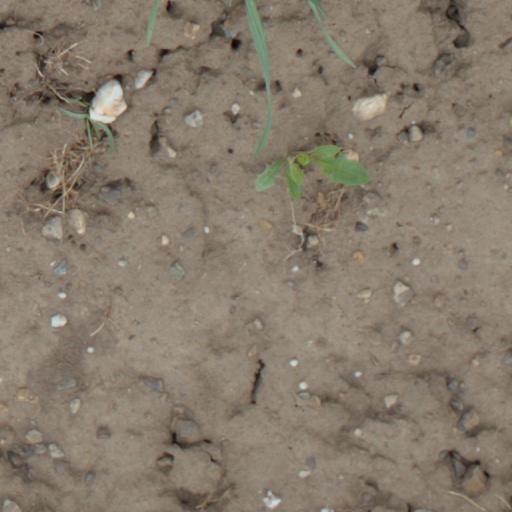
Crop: wheat